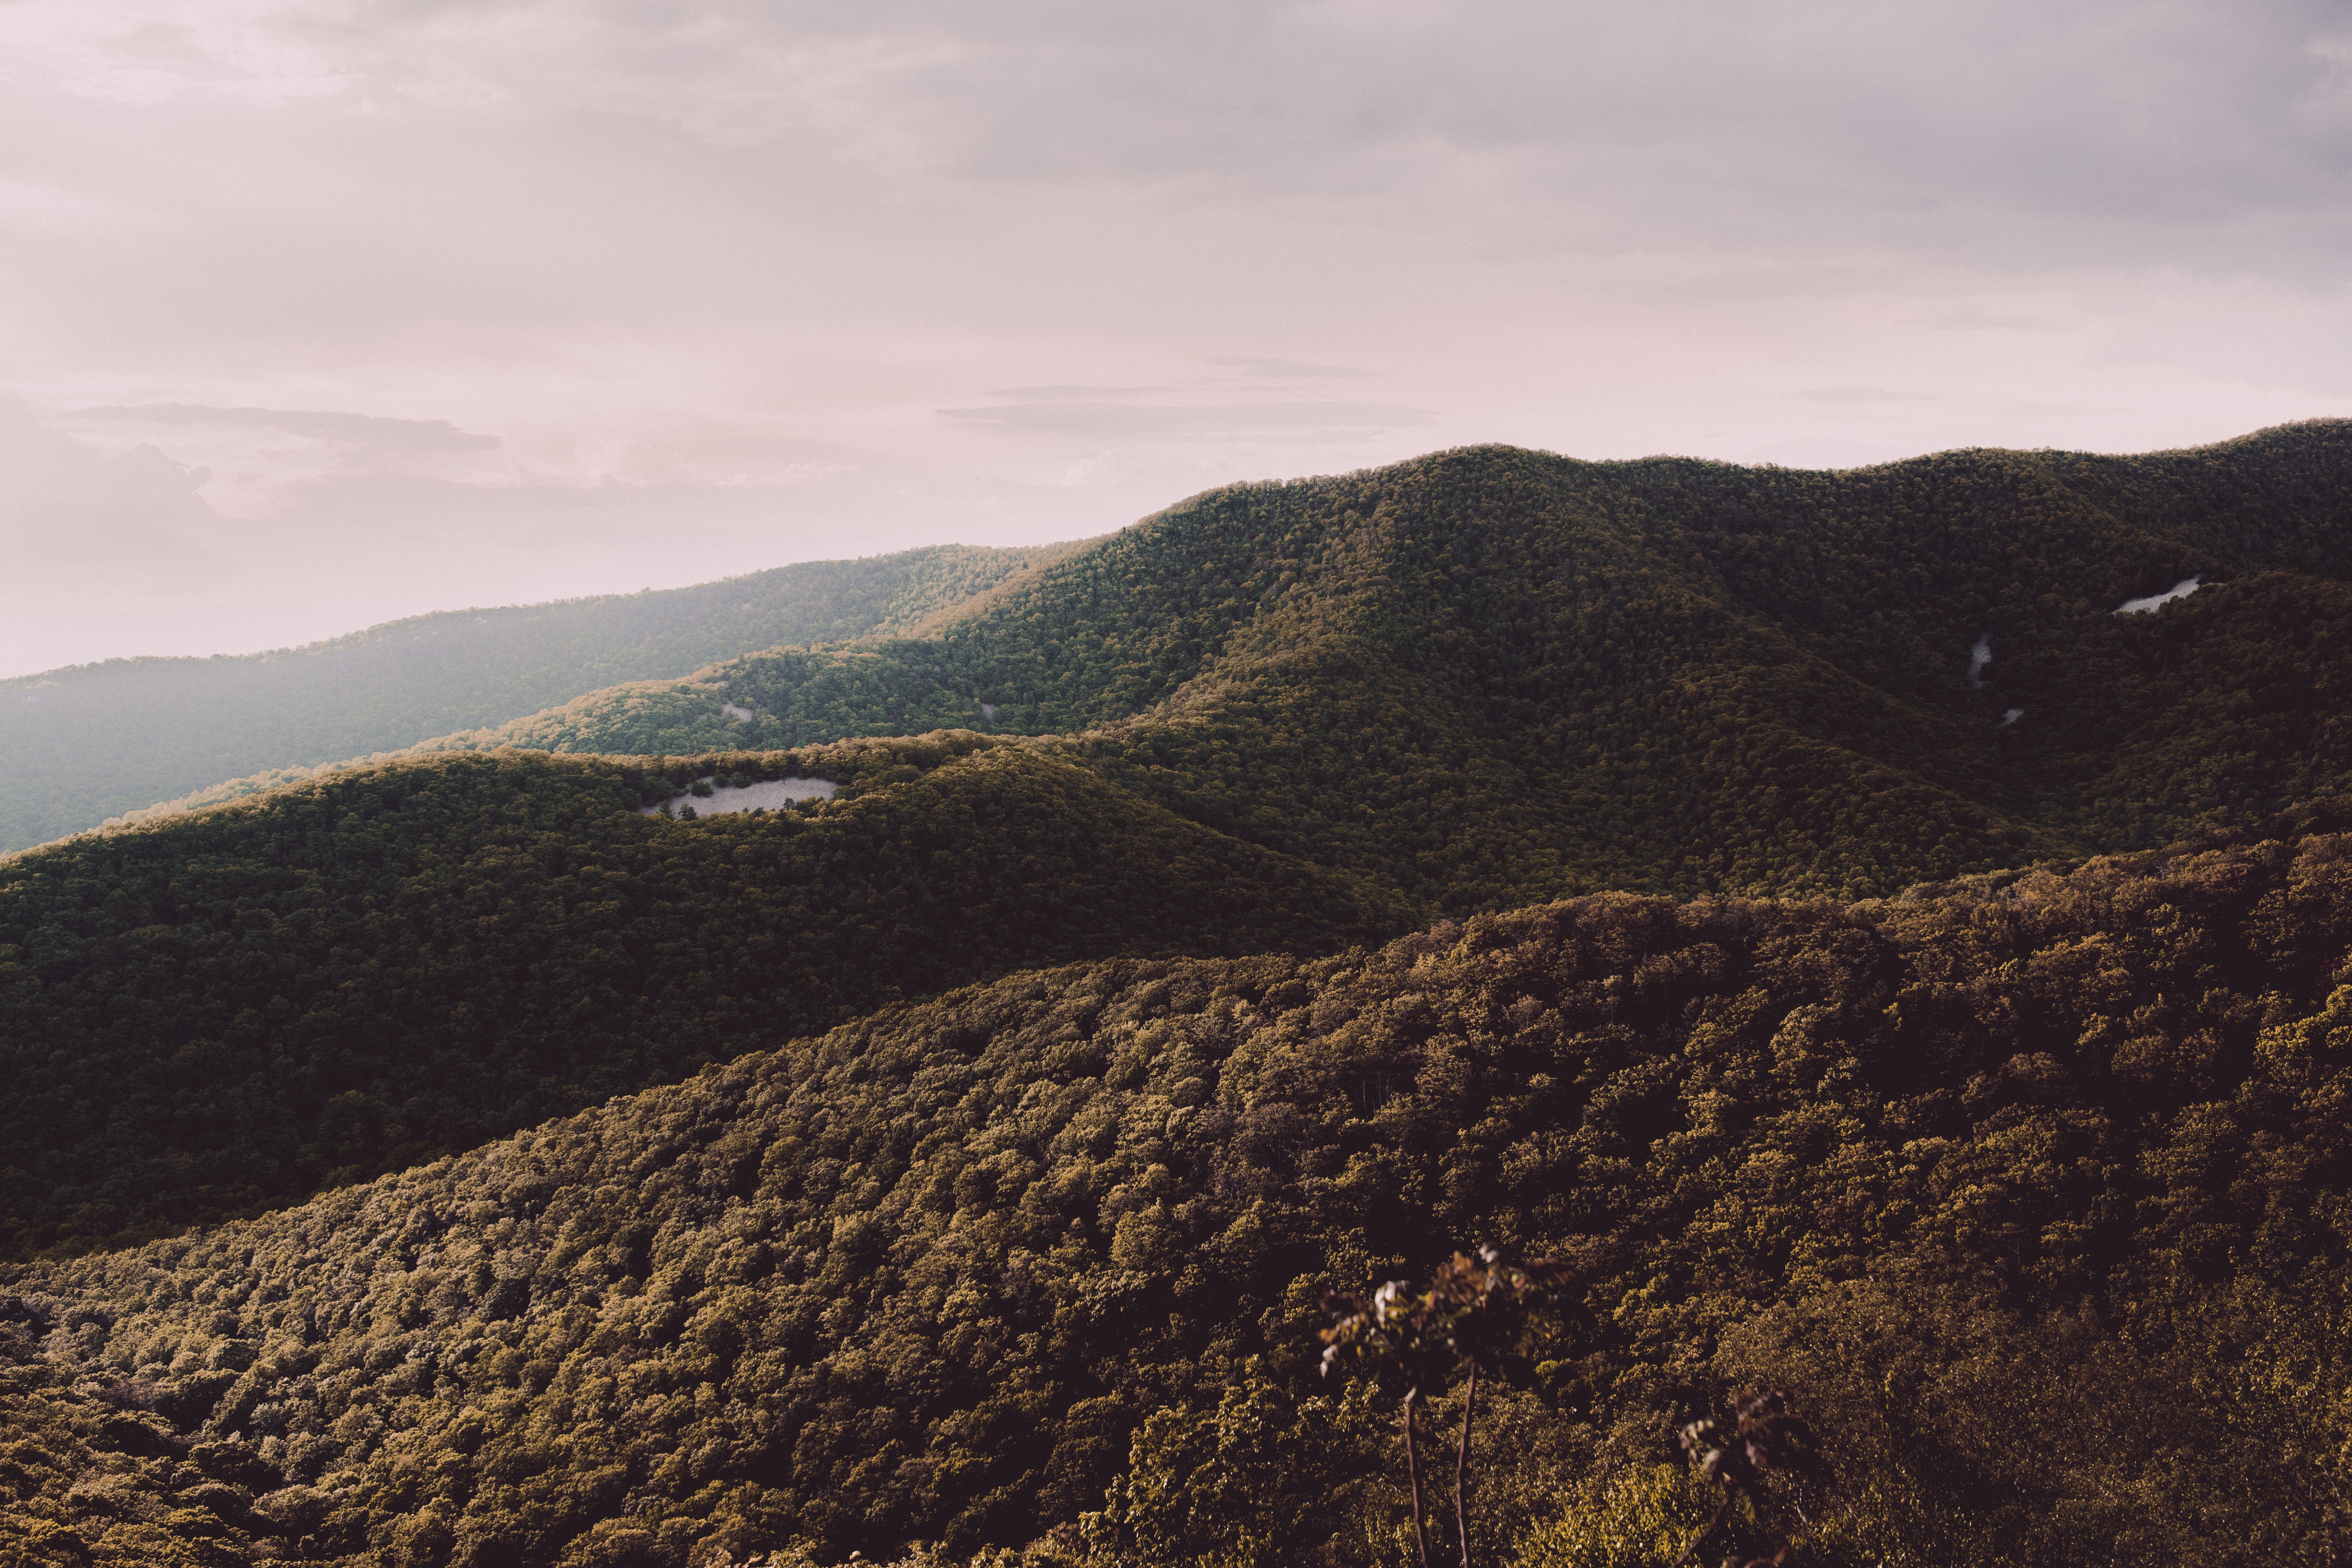
landscape, sea, nature, forest, rock, wilderness, mountain, cloud, hill, mountain range, highland, ridge, summit, hills, mountains, shrubs, plateau, fell, loch, landform, geographical feature, atmospheric phenomenon, mountainous landforms